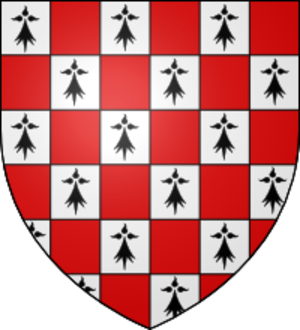
échiqueté d'argent et de gueules, chaque pièce d'argent chargée d'une moucheture d'hermine de sable
Gérard Vignoble, est un homme politique français, né le 29 octobre 1945 à Roubaix. Membre du groupe Les Centristes, il est maire de Wasquehal de 1977 à 2014 puis député du Nord de 2002 à 2007.
Charles François Marie Le Prévost de Basserode, est un homme politique, né le 24 juin 1774 à Saint-Savinien dans le département de la Charente-Maritime et mort le 24 juillet 1849 à Lille dans le Nord, est seigneur de Basserode, de Hautgrenier, de Hautlieu et des Marisson.
Charles Hyacinthe Joseph Lespagnol de Grimbry, est un homme politique, né le 23 mars 1762 à Lille dans la province de Flandre et mort le 11 mai 1845 à Wasquehal dans le Nord est seigneur de Grimbry et de Wasquehal, propriétaire terrien, conseiller au Parlement de Flandre, avocat au tribunal de première instance de Lille et maire de la ville de Wasquehal de 1800 à 1845. Il est issu de la famille Lespagnol des Flandres.